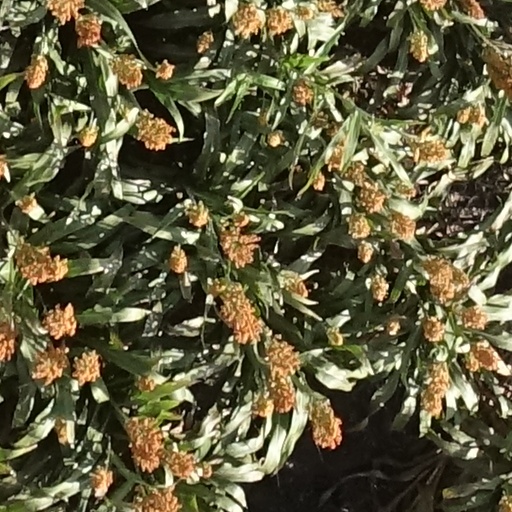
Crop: sorghum